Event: Nepal Earthquake
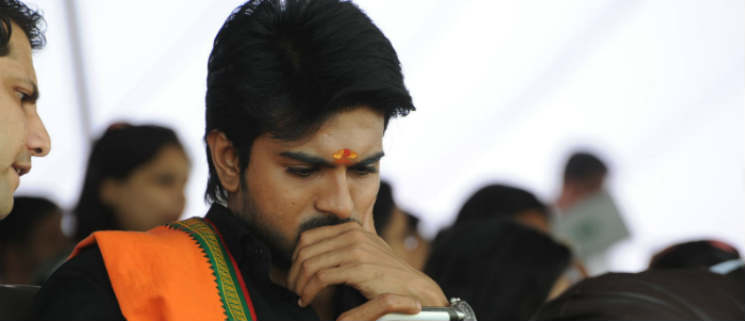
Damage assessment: no_damage